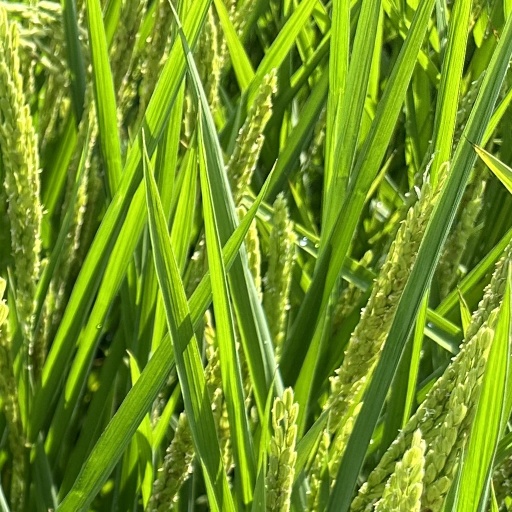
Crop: rice